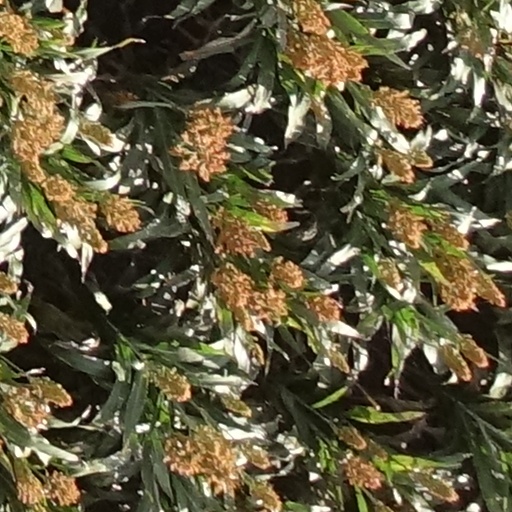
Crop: sorghum